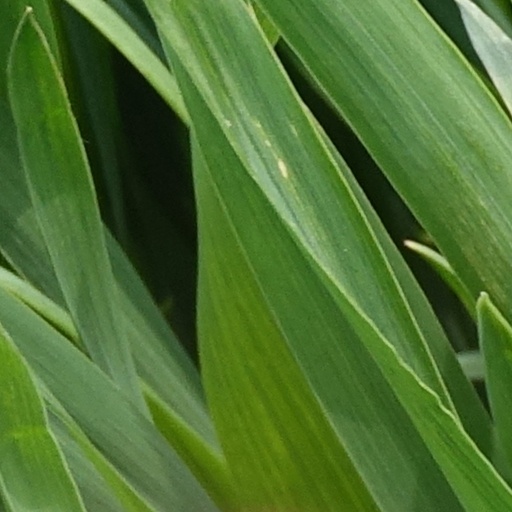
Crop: wheat